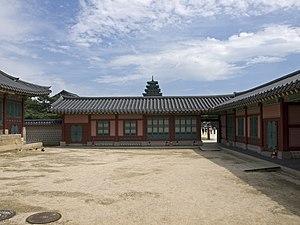
Gyeongbokgung, aussi appelé palais de Gyeongbok, est un palais royal situé au nord de Séoul en Corée du Sud. D’abord construit en 1394 puis reconstruit en 1867, il est le principal des cinq grands palais construits sous la dynastie Joseon. Le nom du palais, Gyeongbokgung, signifie « palais du Bonheur resplendissant ». Sa porte principale est la porte de Gwanghwamun.